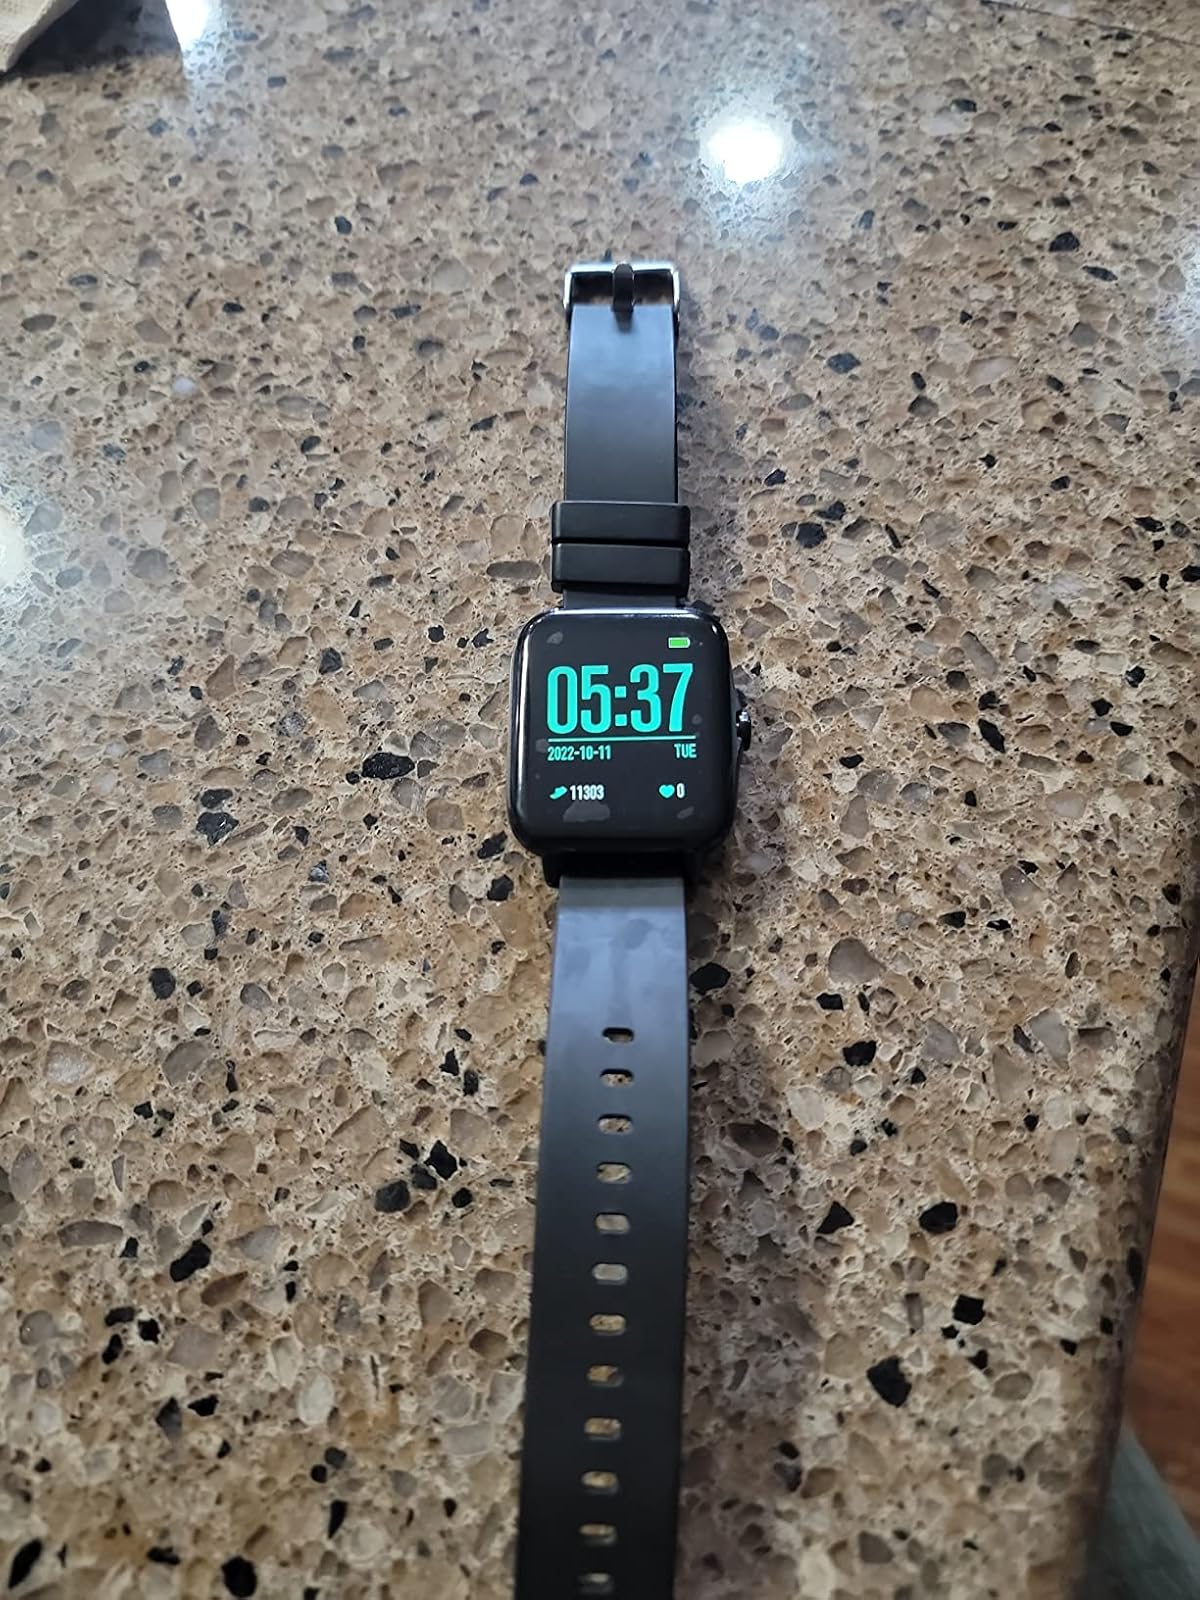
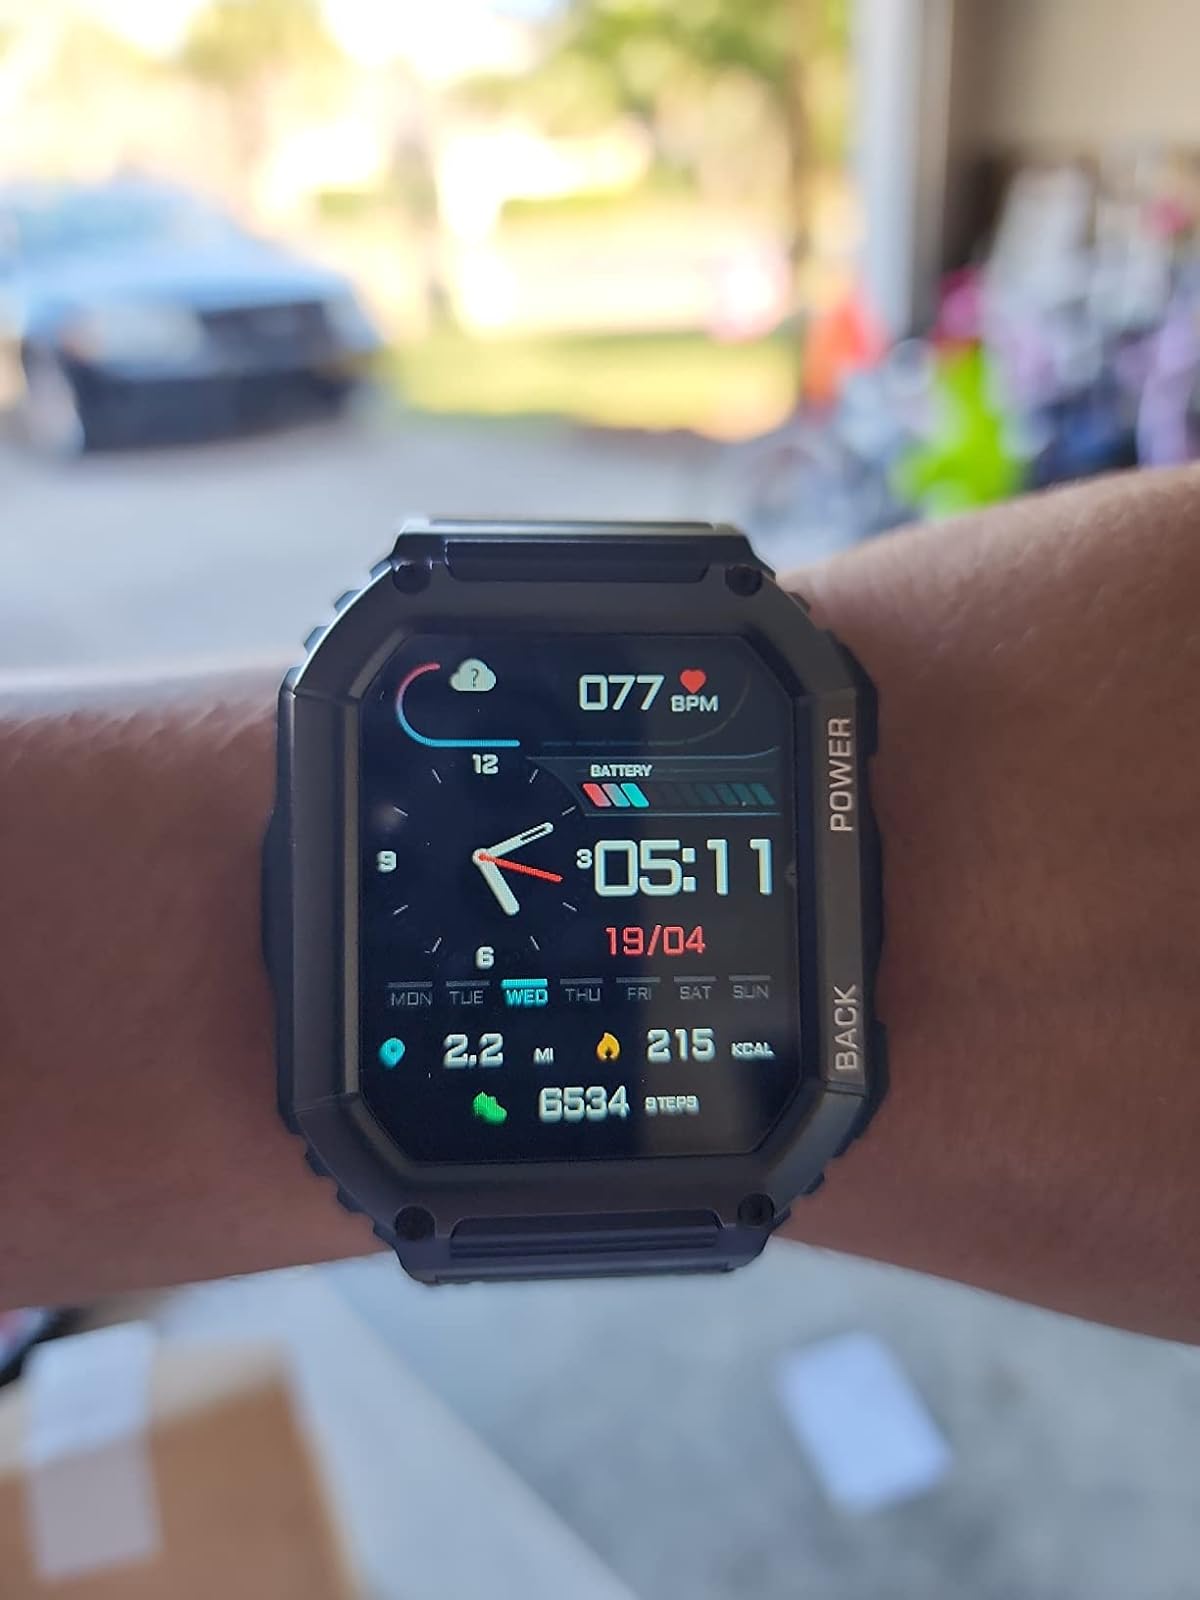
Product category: smartwatch
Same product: no